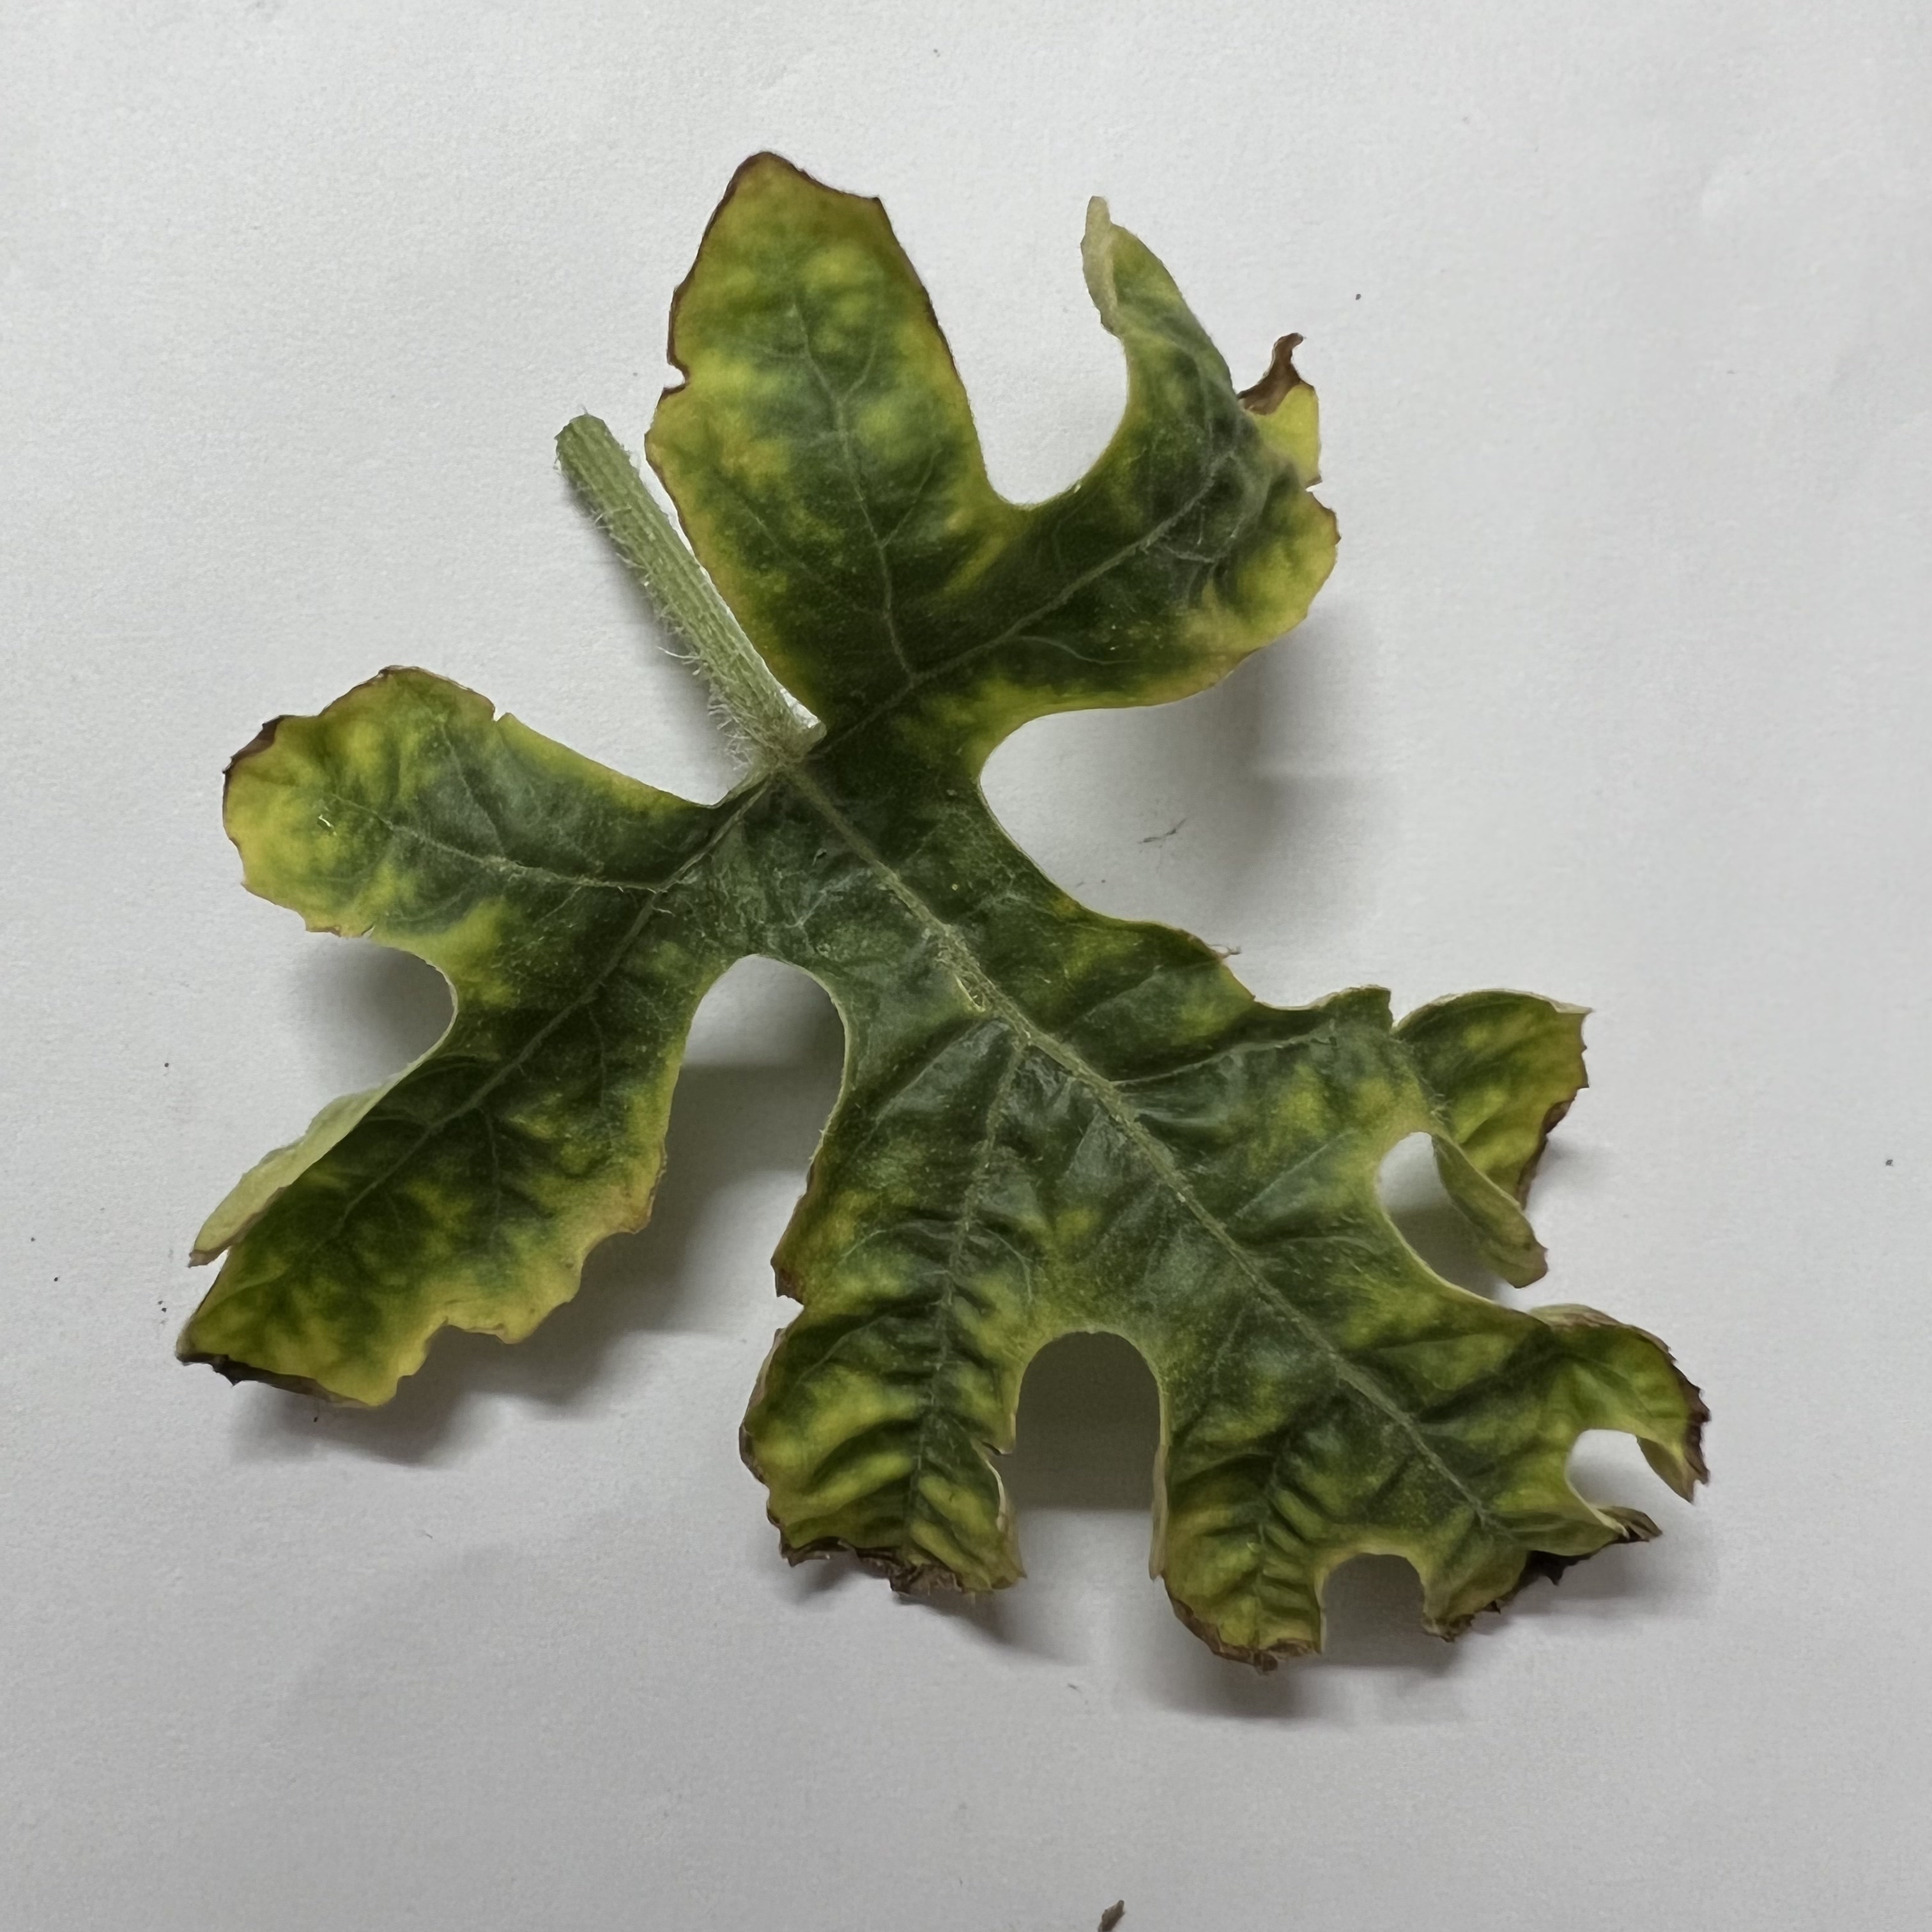
Label: Downy_Mildew